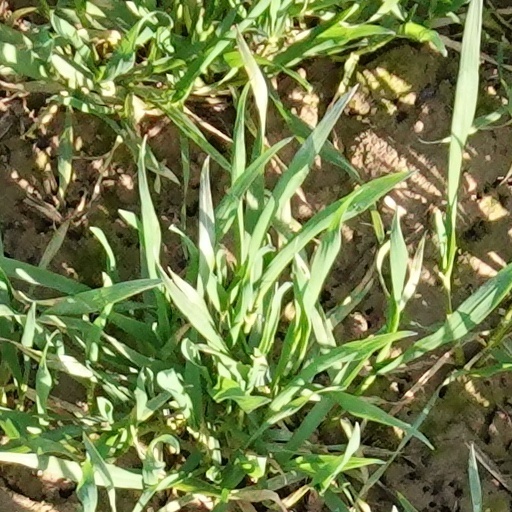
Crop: wheat